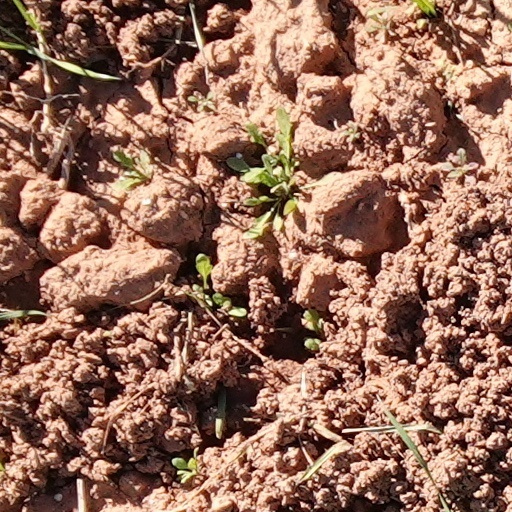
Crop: wheat